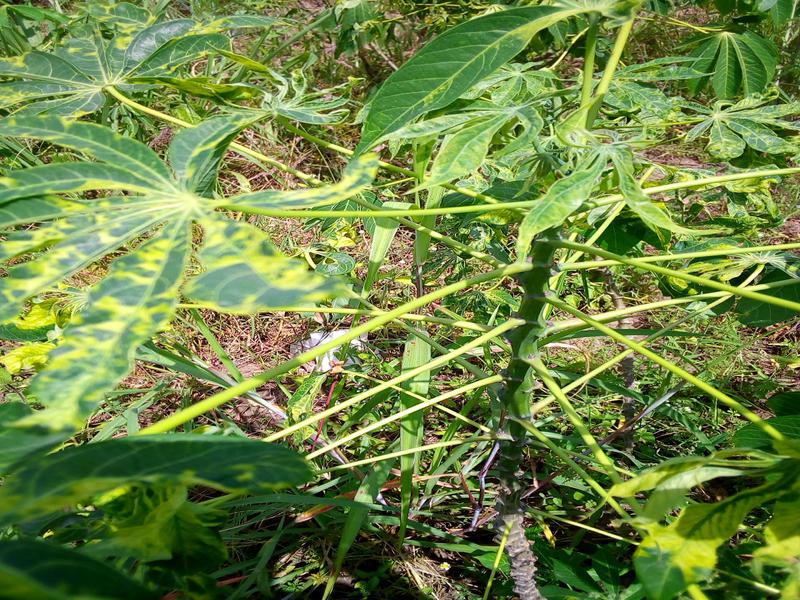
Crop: cassava
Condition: mosaic_disease